John Ghindia

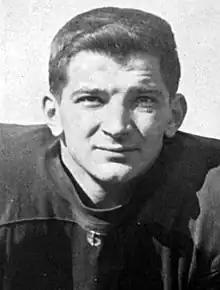
Ghindia in 1949

John Verle Ghindia (October 12, 1925 – March 16, 2012) was an American football player, high school coach, educator, and municipal recreation director.